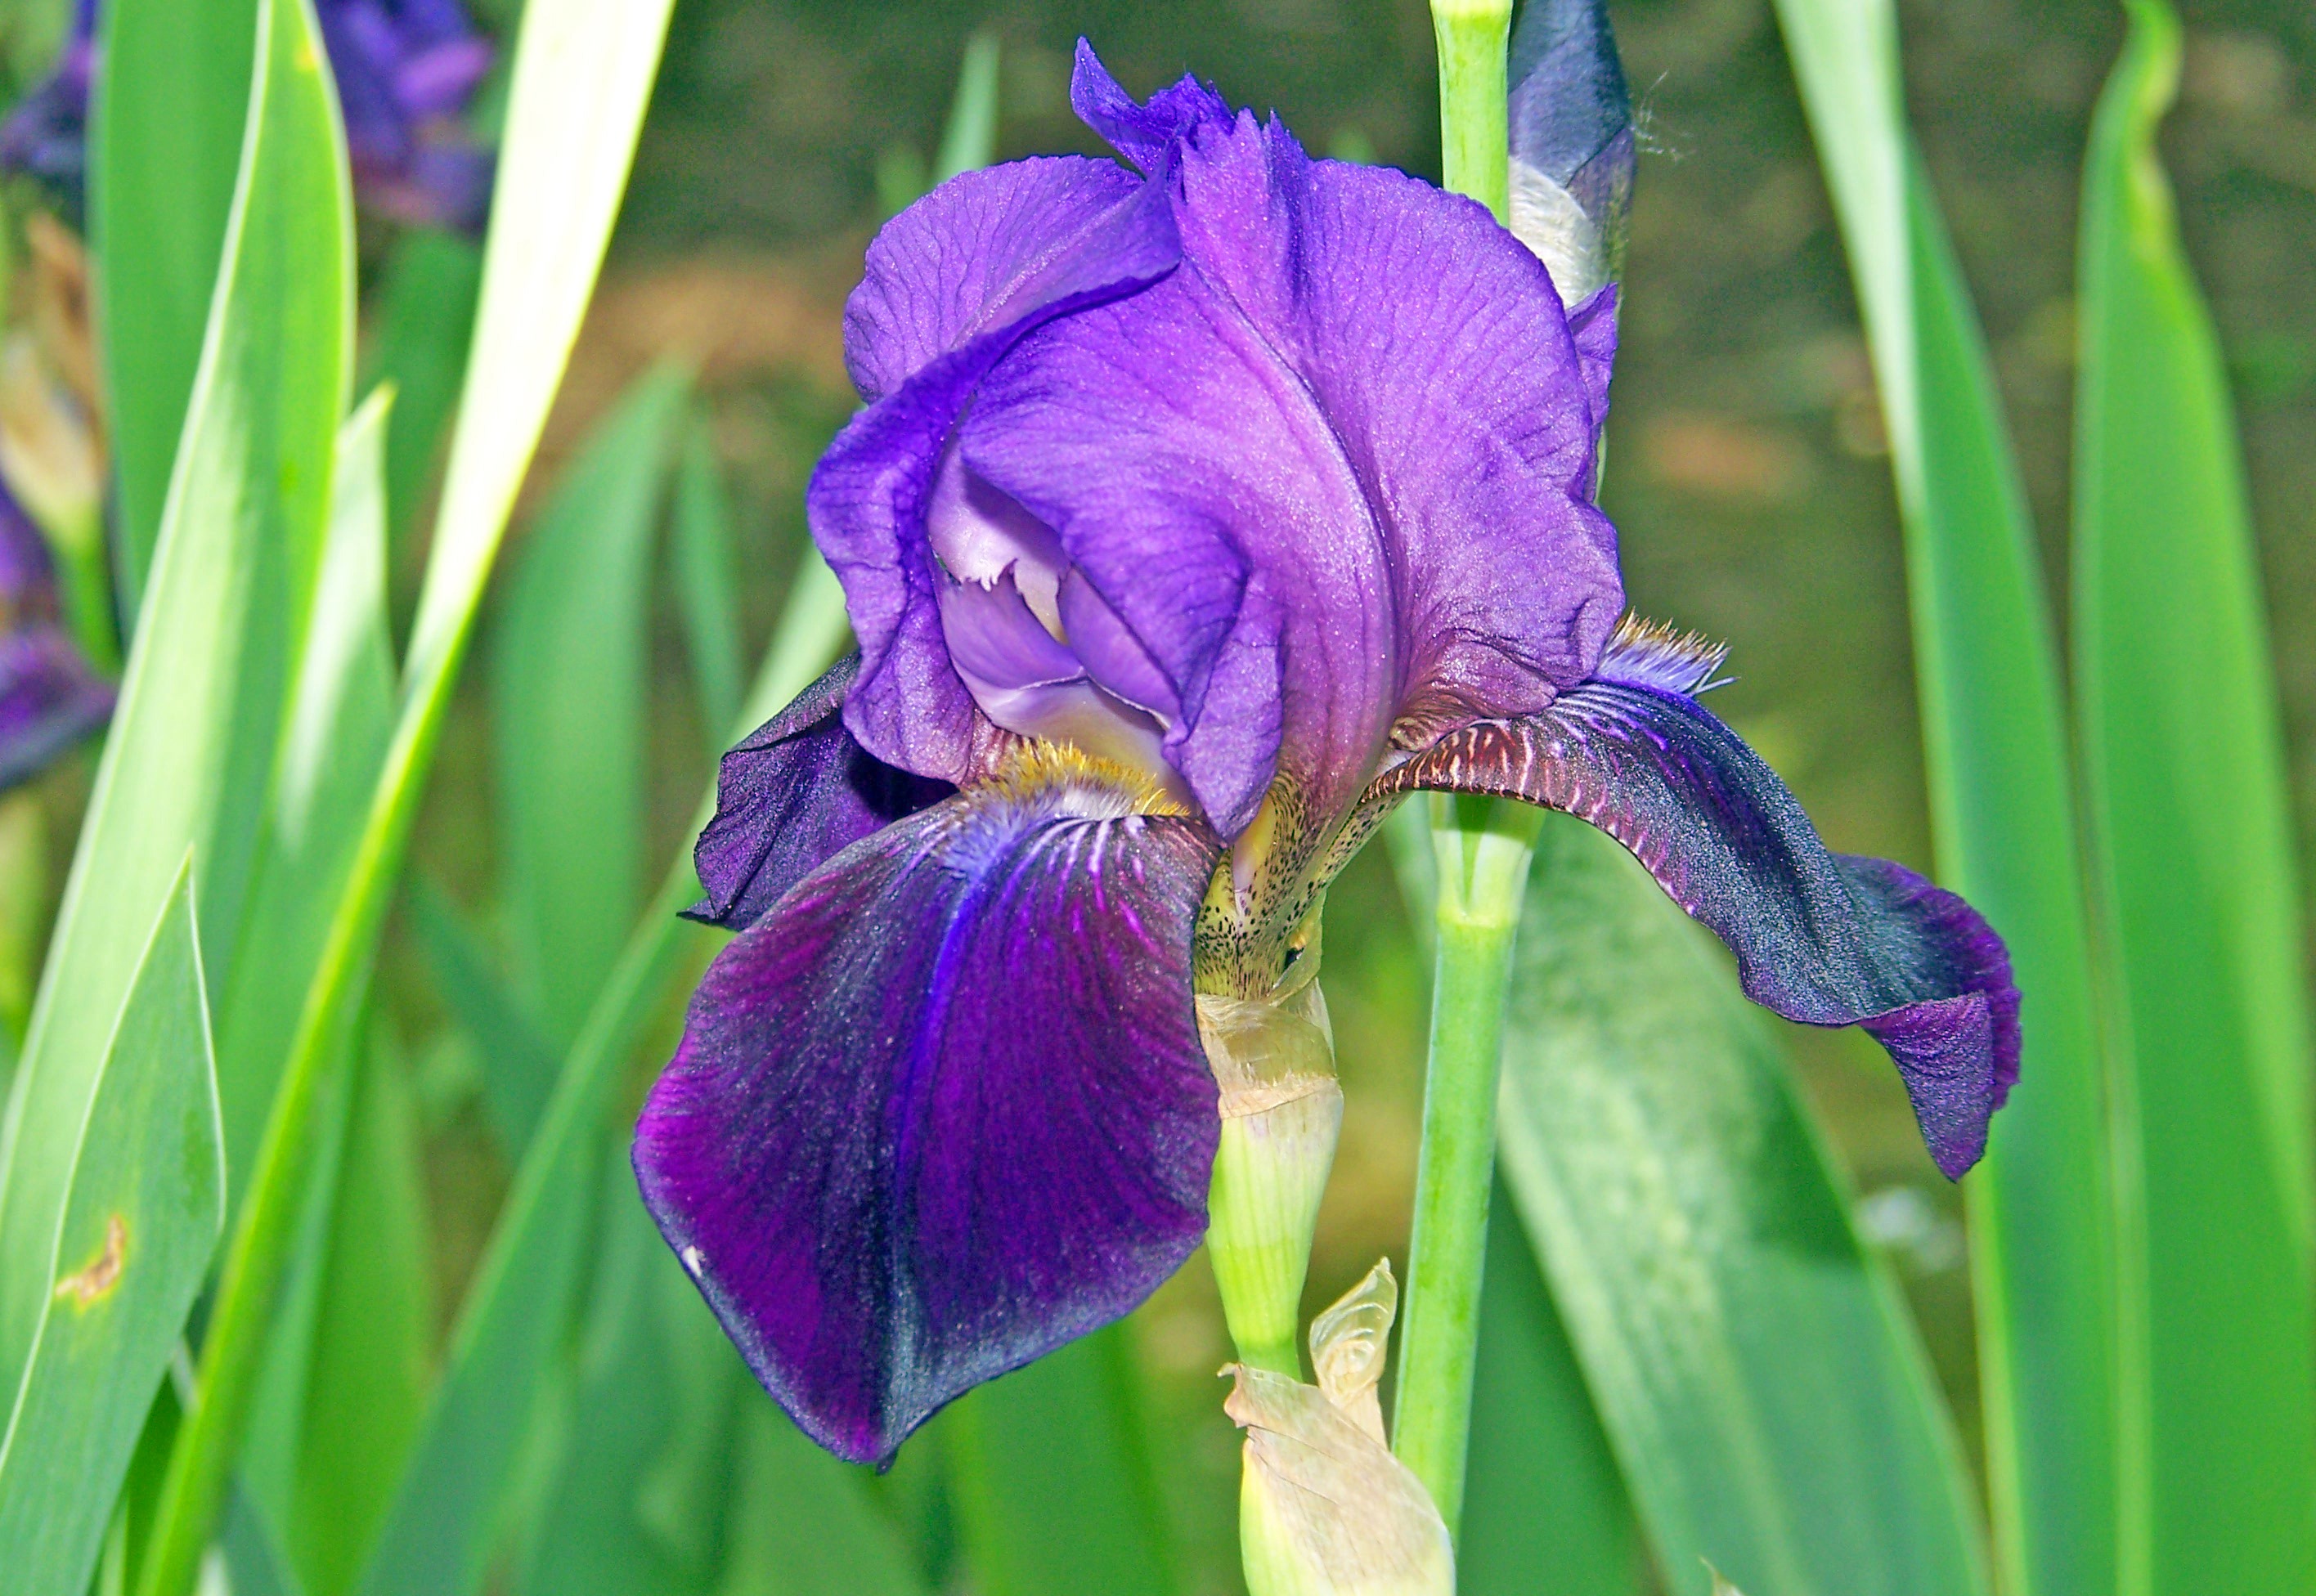
outdoor, blossom, plant, stem, leaf, flower, purple, petal, bloom, floral, environment, green, herb, natural, botany, agriculture, flora, botanical, wildflower, outdoors, iris, eye, organic, macro photography, flowering plant, iris versicolor, plant stem, land plant, iris family